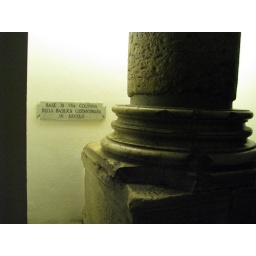
The base of a column from the original St. Peter's Basilica, built by Constantine.